McDonnell Douglas KC-10 Extender

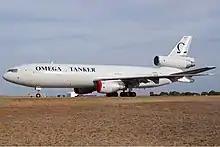
Omega's KDC-10 tanker in March 2009

At first, officials claimed that the initial focus on retiring the KC-10 in September 2013 was a "trial balloon" to call attention to Air Force operating cost issues. As of early 2013, the KC-10 had a per hour flying cost of $21,170 and a mission capable rate of 87 percent. A FY 2015 budget plan did not include cuts to the KC-10. In July 2020, the first US KC-10 to be retired, tail number 86-0036, was transferred to the 309th Aerospace Maintenance and Regeneration Group (AMARG) for storage at Davis-Monthan Air Force Base, Arizona.